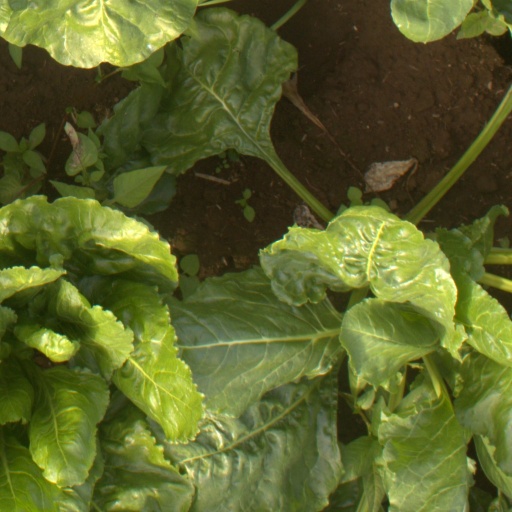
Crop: sugar beet